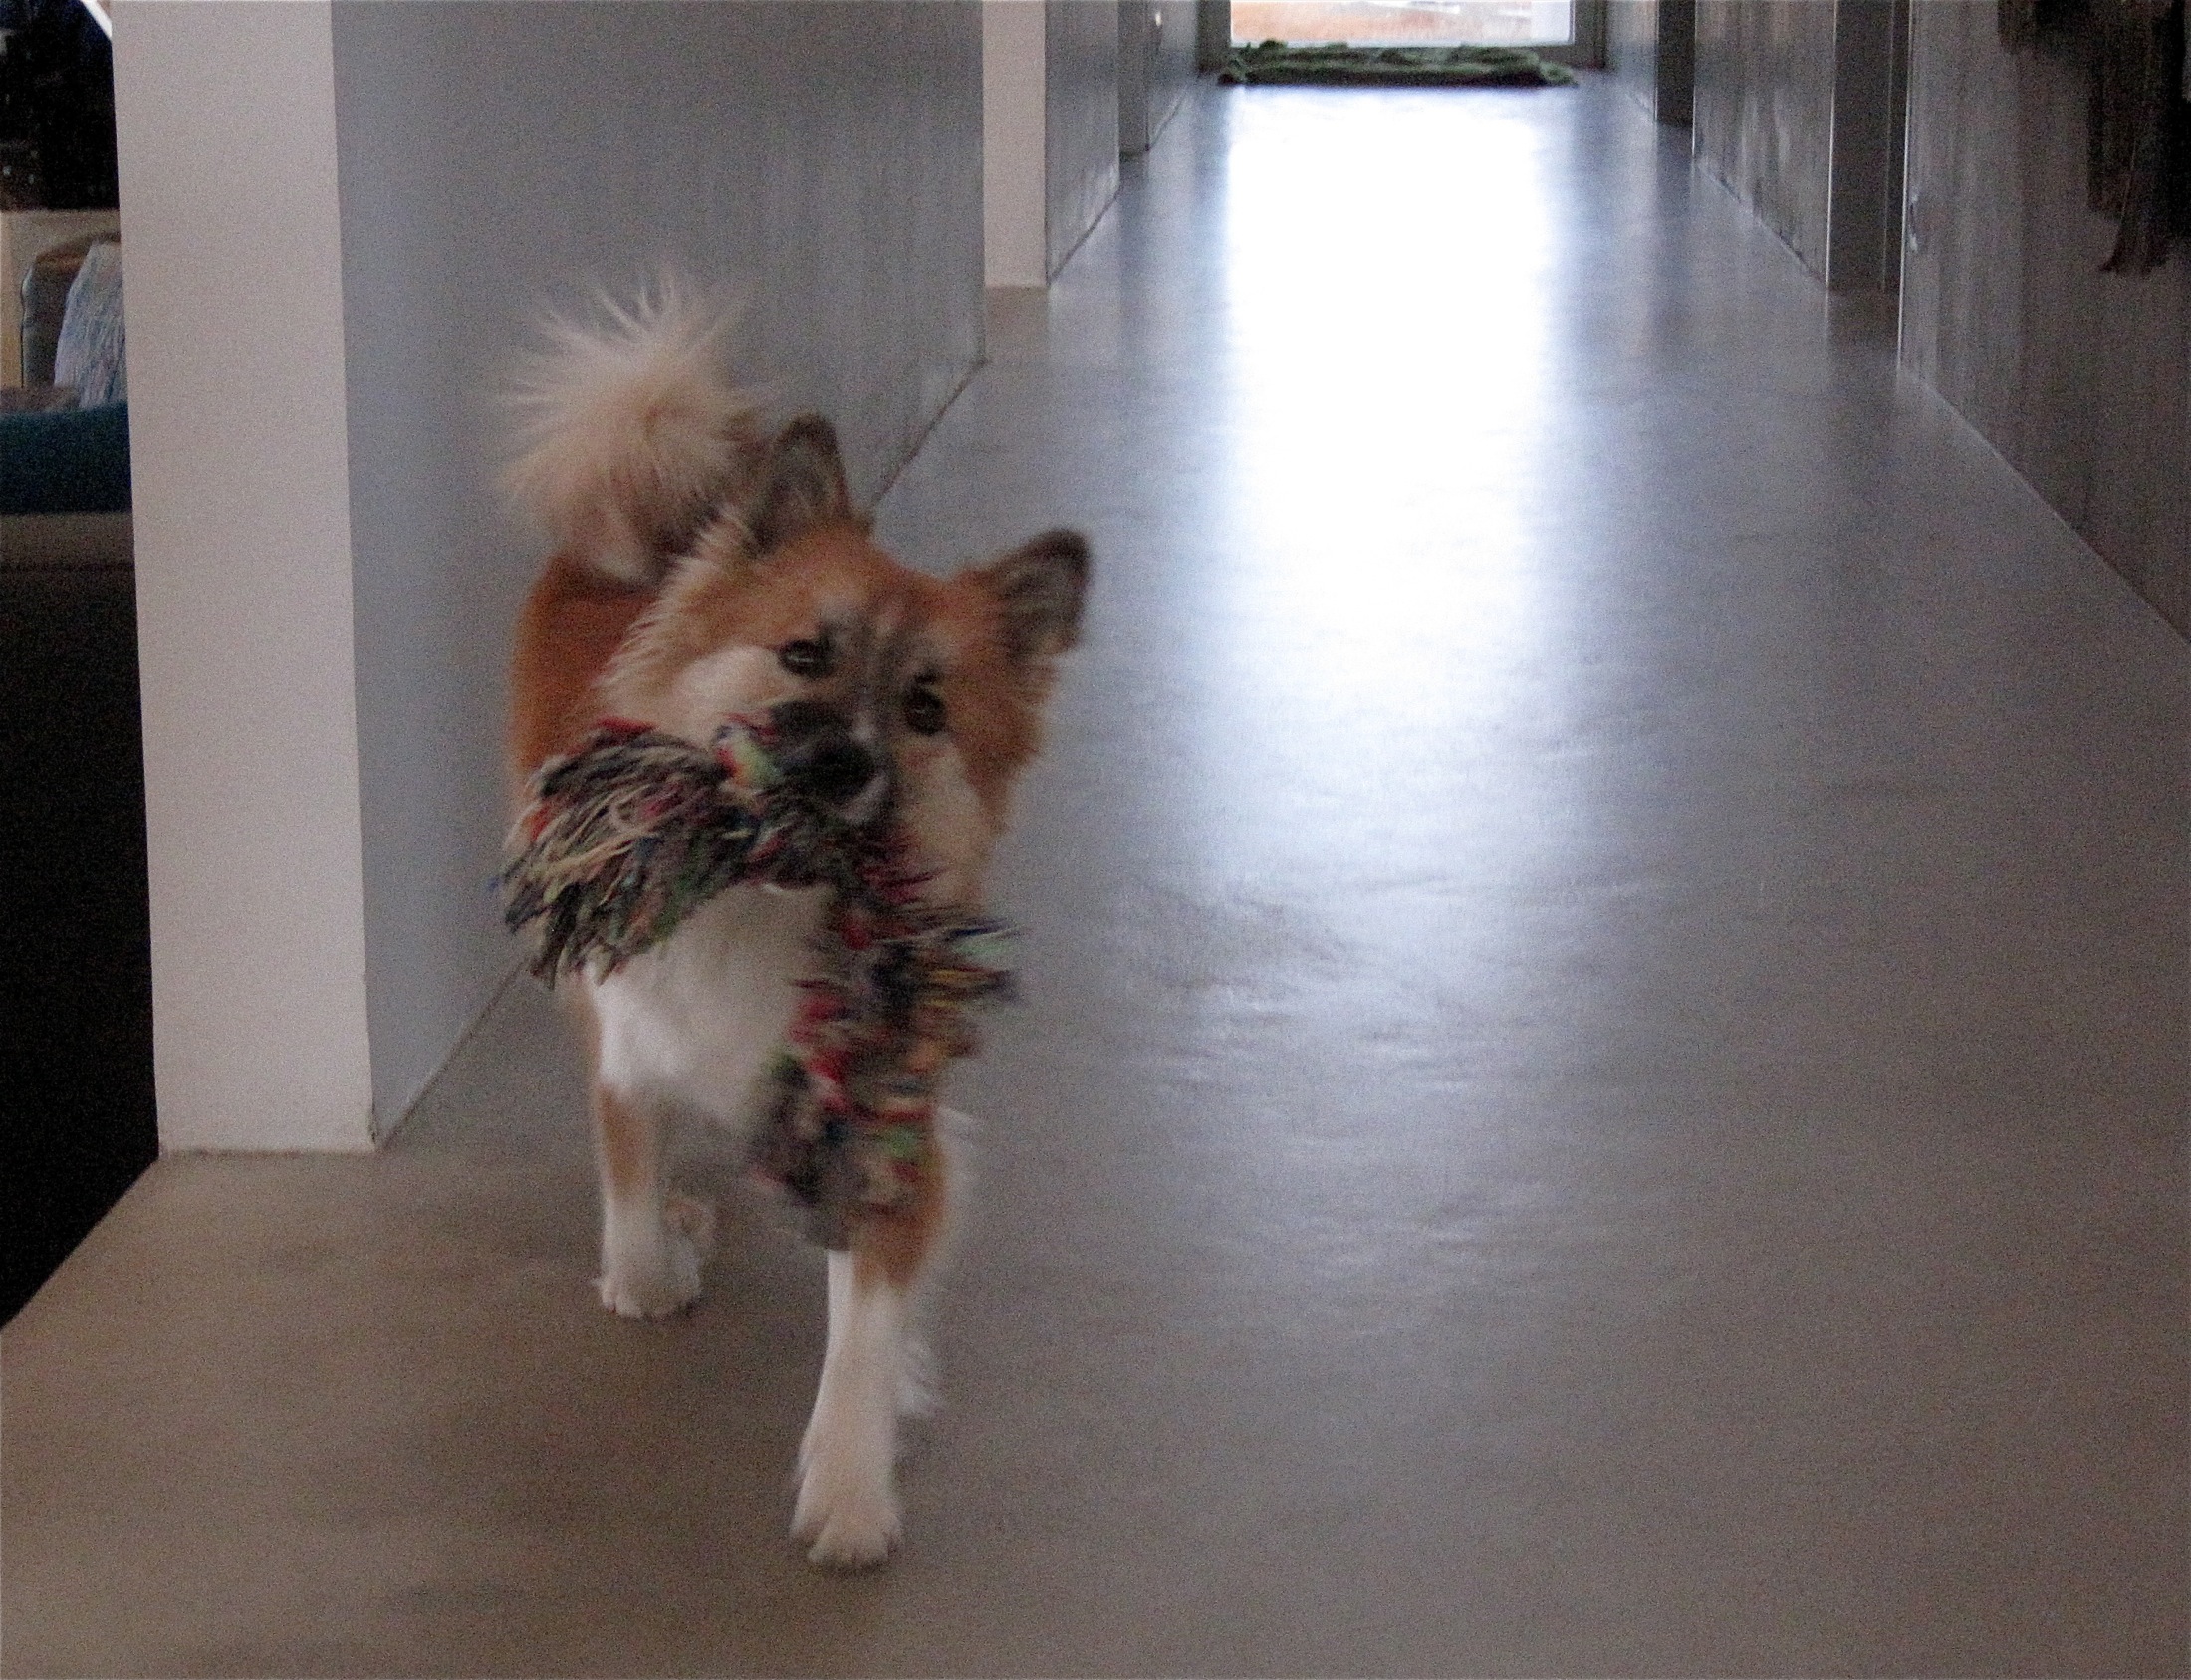
puppy, dog, mammal, iceland, skin, vertebrate, skinna, dog like mammal